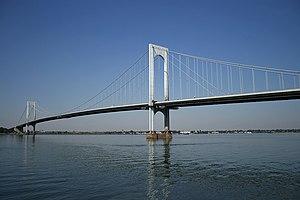
Le pont de Bronx-Whitestone est un pont reliant l'arrondissement du Bronx à celui du Queens à New York. Il était l'un des seuls ponts reliant ces deux quartiers.
Cet article dresse une liste des ponts de New York, avec l'année de construction, la longueur en mètre de chaque pont et le nom du cours d'eau traversé. La ville de New York est divisée en 5 arrondissements, reliés entre eux par des ponts et des tunnels.